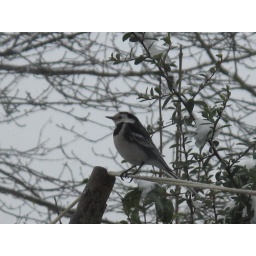
this cute little bird has been in our garden a lot over the last few days.